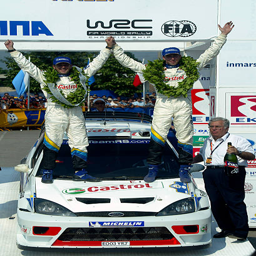
man celebrates victory after the final stage .